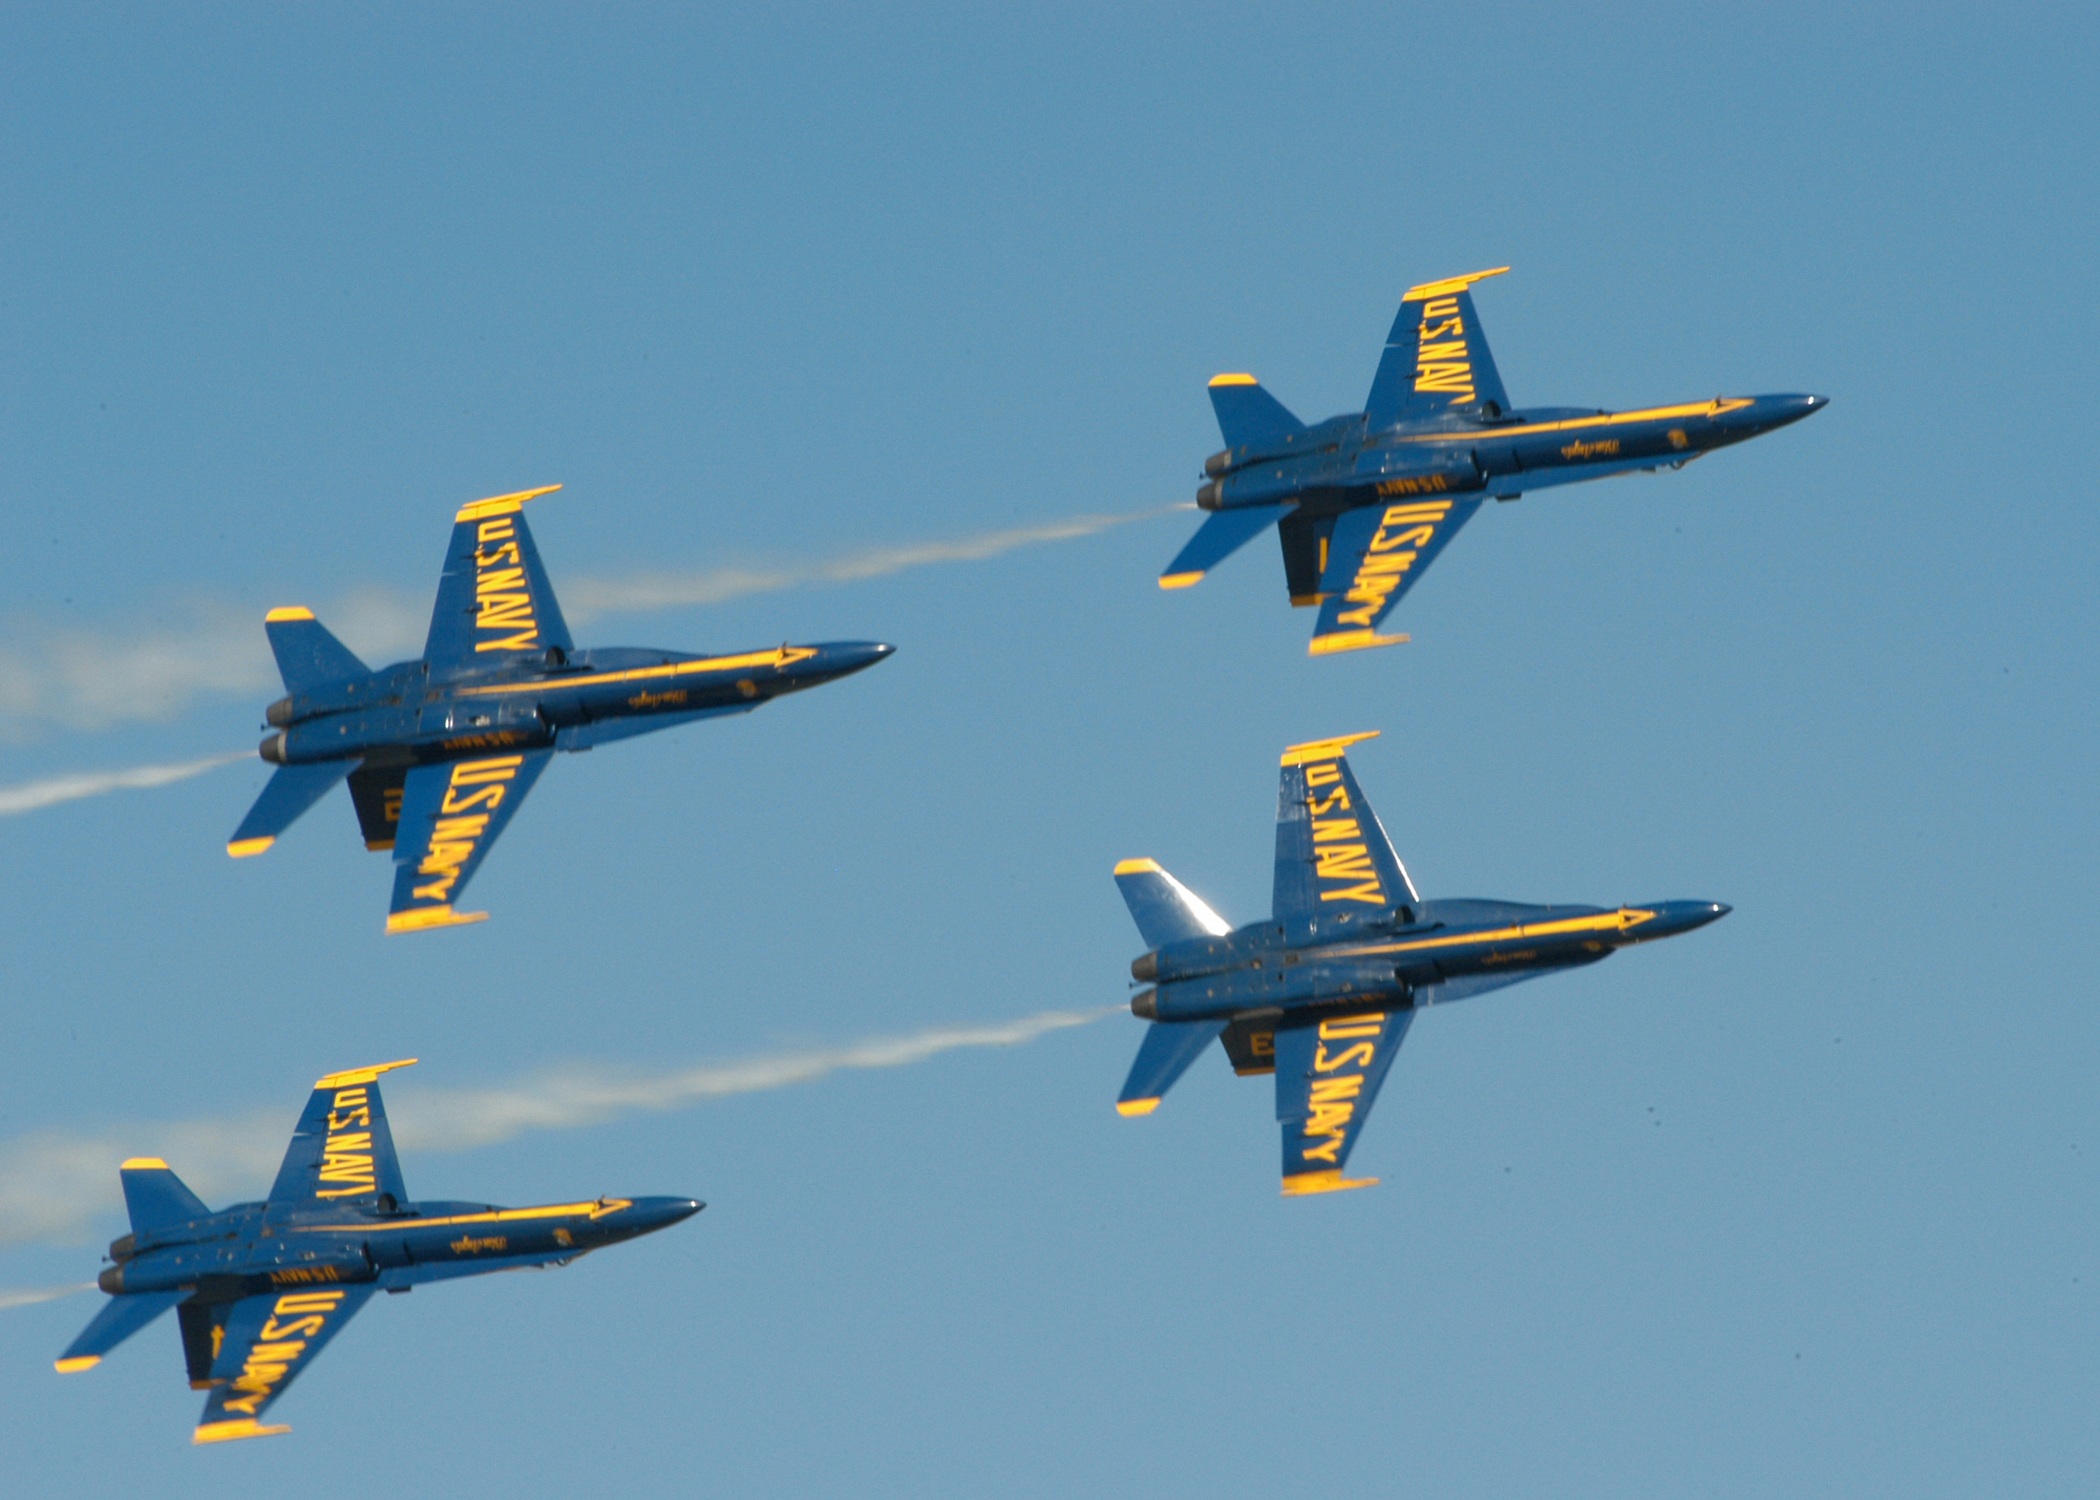
airplane, aircraft, jet, vehicle, airline, aviation, show, team, demonstration, airshow, blue angels, air show, air force, aerobatics, team work, fighters, monoplane, atmosphere of earth, general aviation, air racing